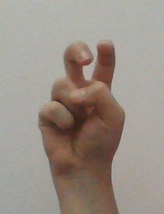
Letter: toot